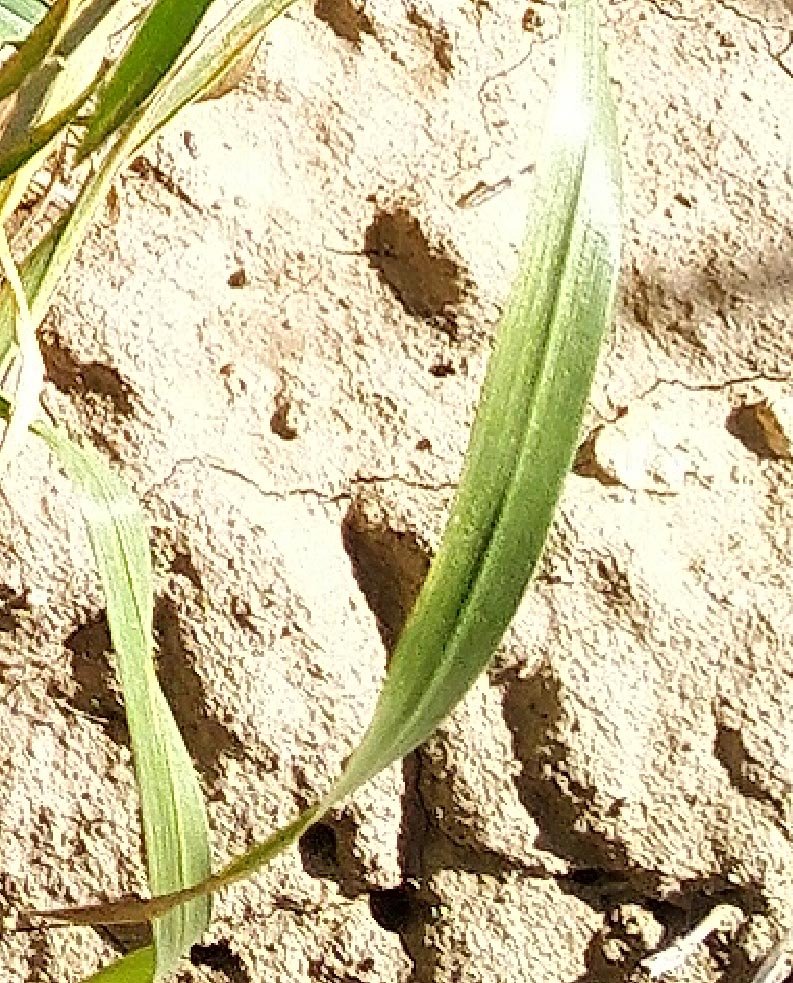
Label: Wheat___Healthy